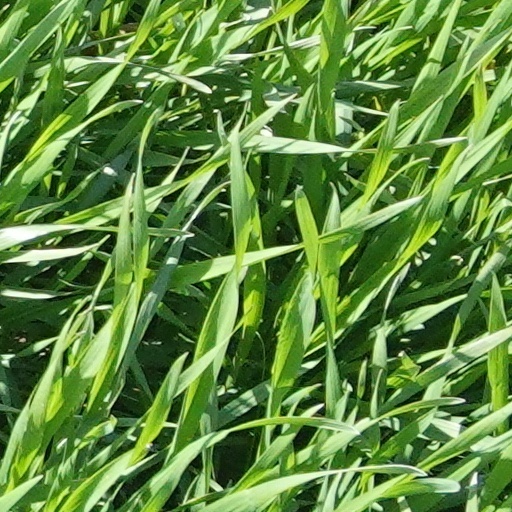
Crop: wheat